Oliver O'Connor Barrett

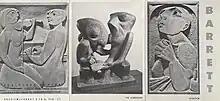
Exhibition Catalogue from 1962 Exhibition in New York by Connor Barrett

Oliver O'Connor Barrett was born in Eltham, London, England on 17 January 1908. He studied at Fircroft College in England but was largely self-taught as a sculptor. In 1933, Barrett exhibited at the Royal Academy. In 1937-38 he carved a panel, "The Temptation of St. Anthony" and fifteen keystones for a block of flats, called Viceroy Close, in Edgbaston, Birmingham. The work was designed and executed in the almost cartoonish manner that was to become one of the several styles that Barrett was comfortable in.